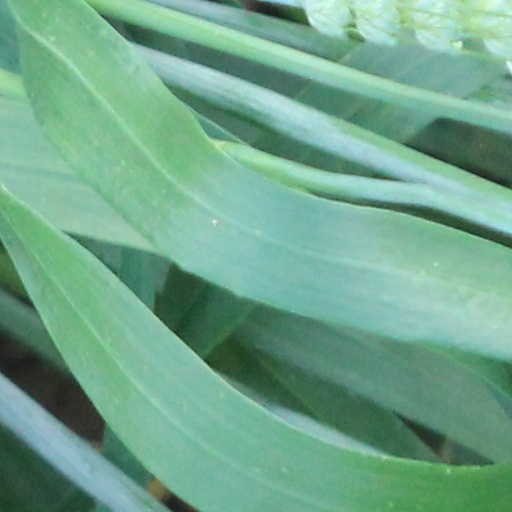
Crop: wheat